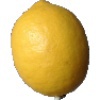
Label: Lemon 1